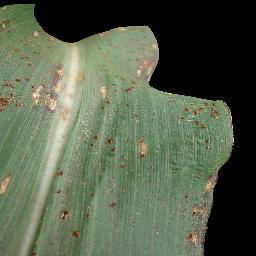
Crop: corn
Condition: (maize)_common_rust